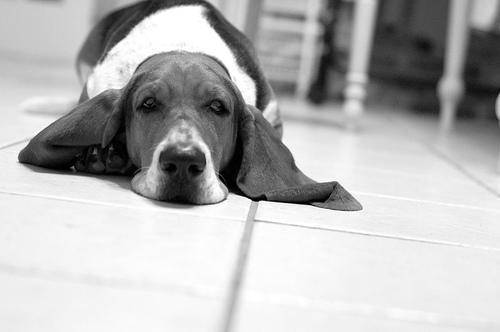
basset hound